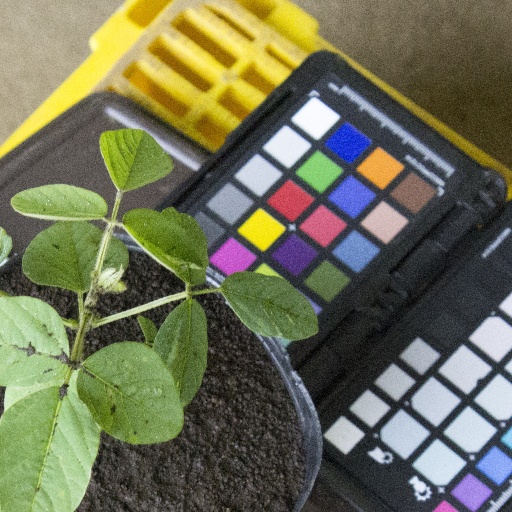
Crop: soybean